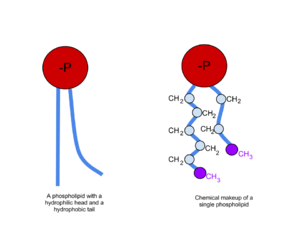
Fosfolipid
Det venstre billede viser et simplificeret fosfolipid molekyle - og det højre billede viser nogle af molekylets indgående grundstoffers placering.
Fosfolipider eller phospholipider er særlige fedtstoffer, der indgår i cellemembraner. De består af alkoholen glycerol, som er bundet til to fedtsyrer og en fosfatgruppe med esterbindinger. På fosfaten er der yderligere bundet en alkohol med en ny esterbinding.